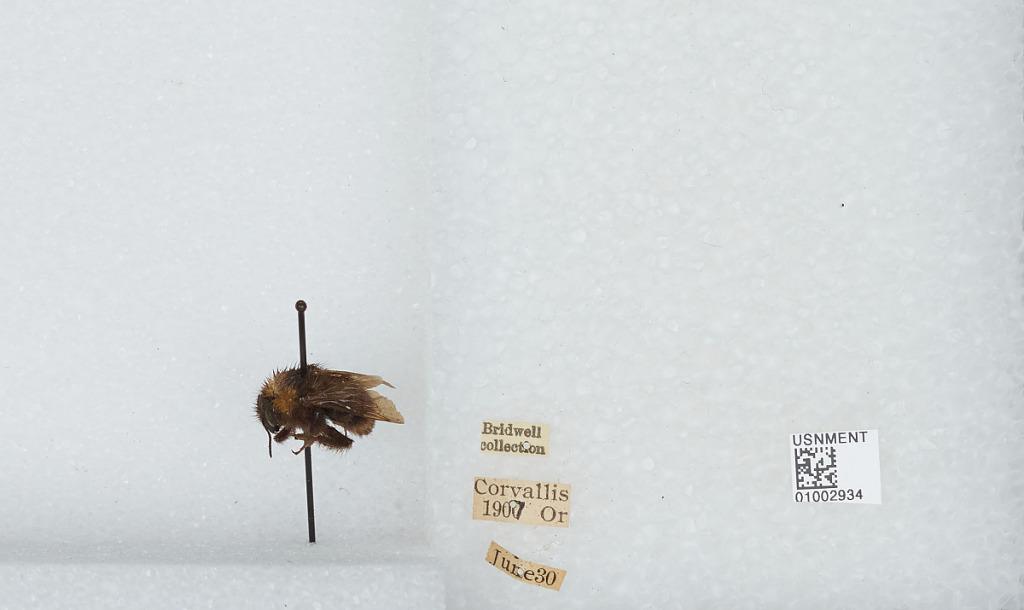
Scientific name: Bombus (Fervidobombus) californicus Smith
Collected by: Bridwell
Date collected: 1907-6-30
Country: United States
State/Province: Oregon
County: Benton
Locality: Corvallis
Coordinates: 44.5667, -123.283